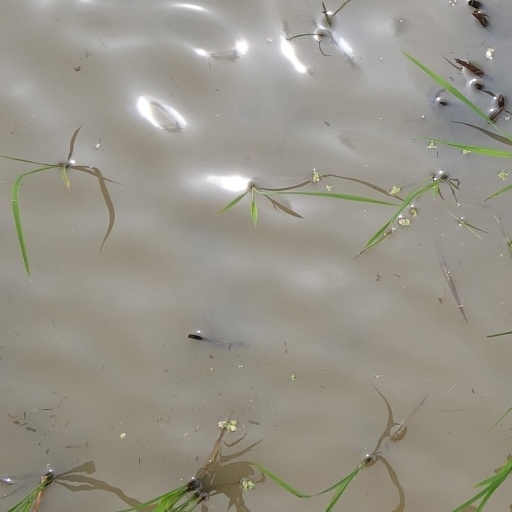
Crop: rice